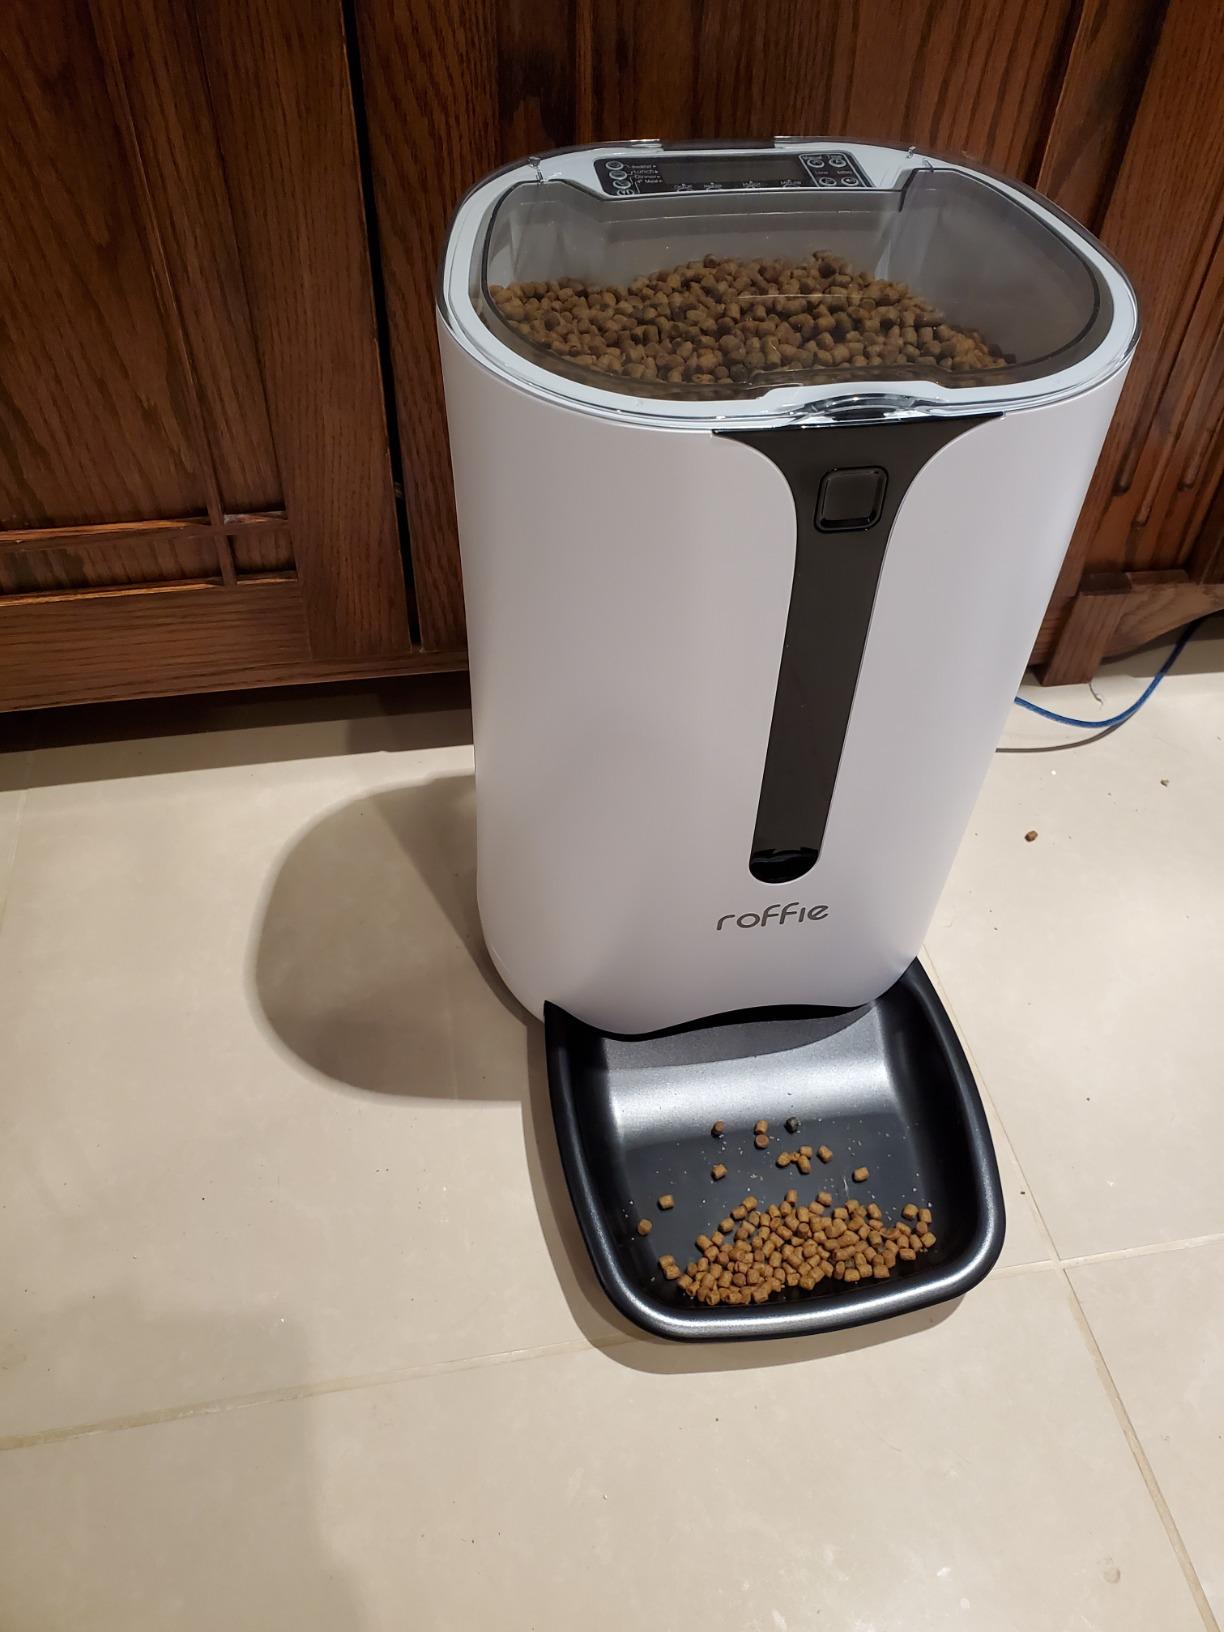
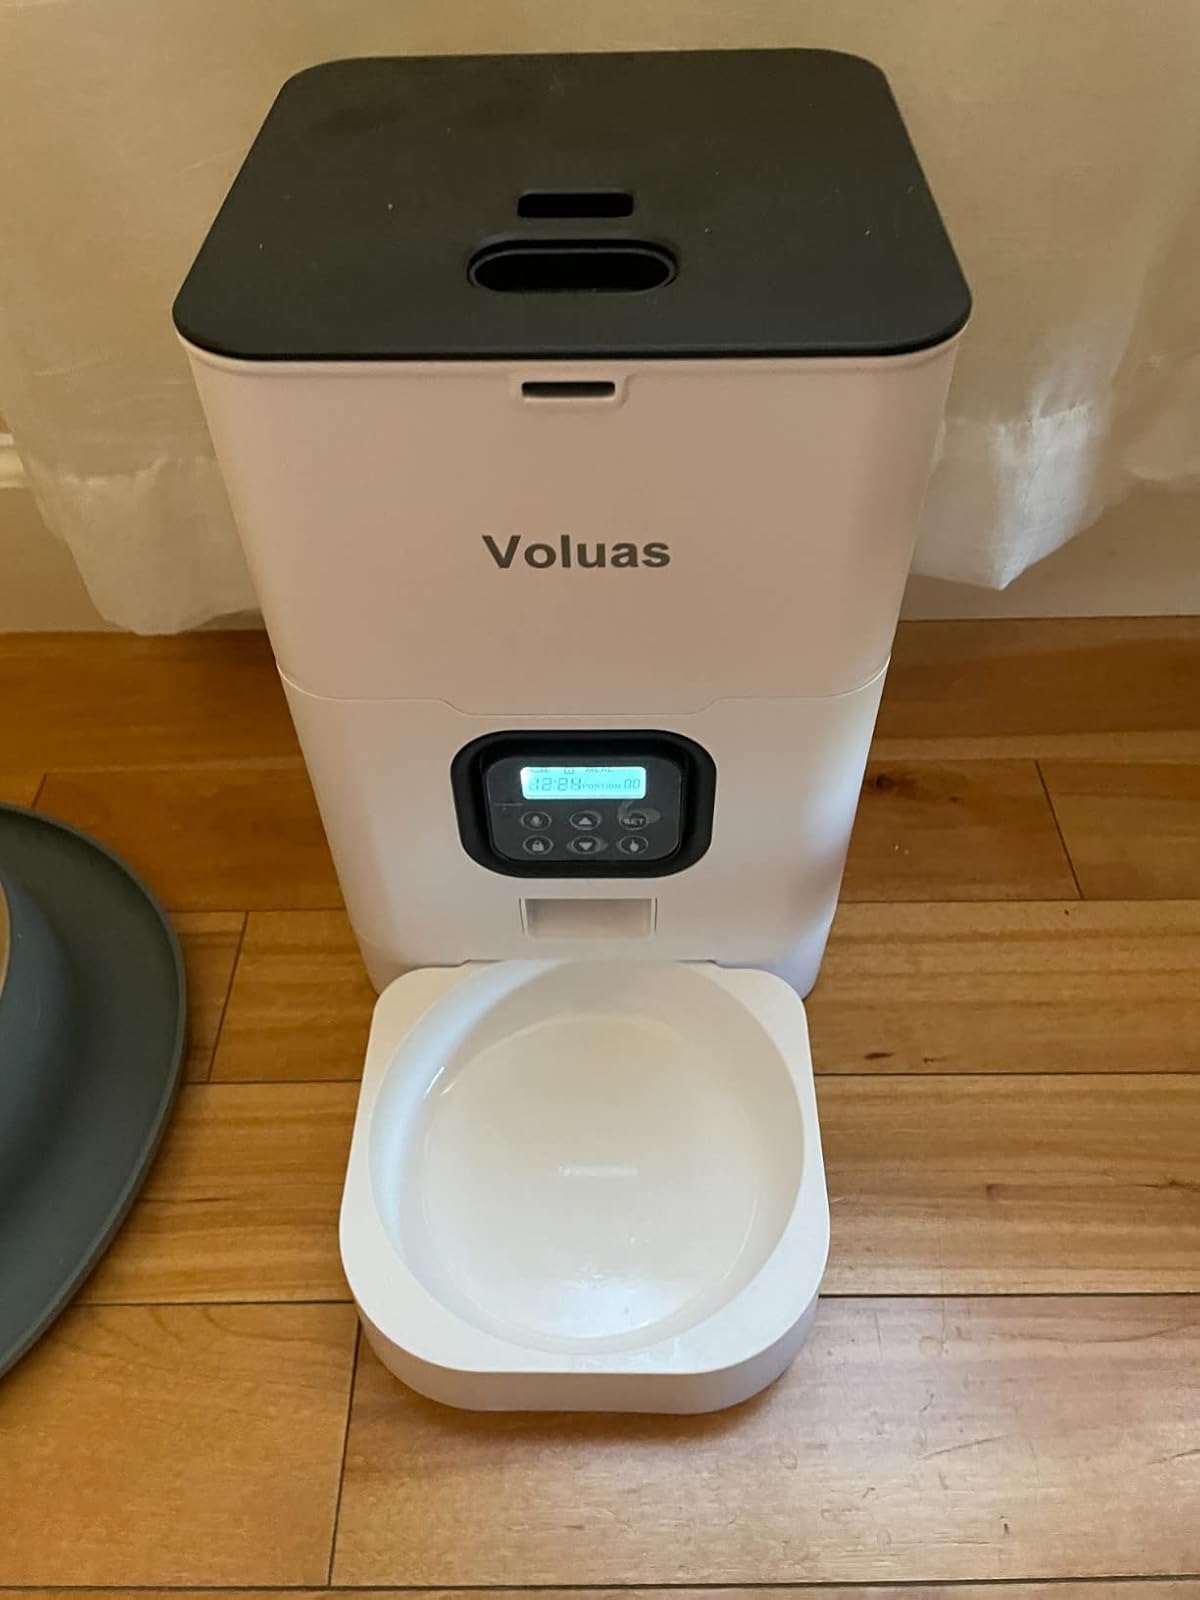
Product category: items_feeder
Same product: no